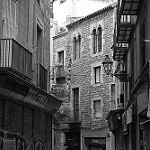
Label: street